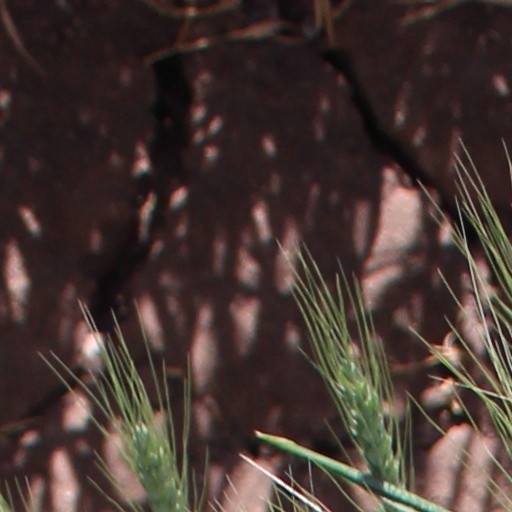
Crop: wheat